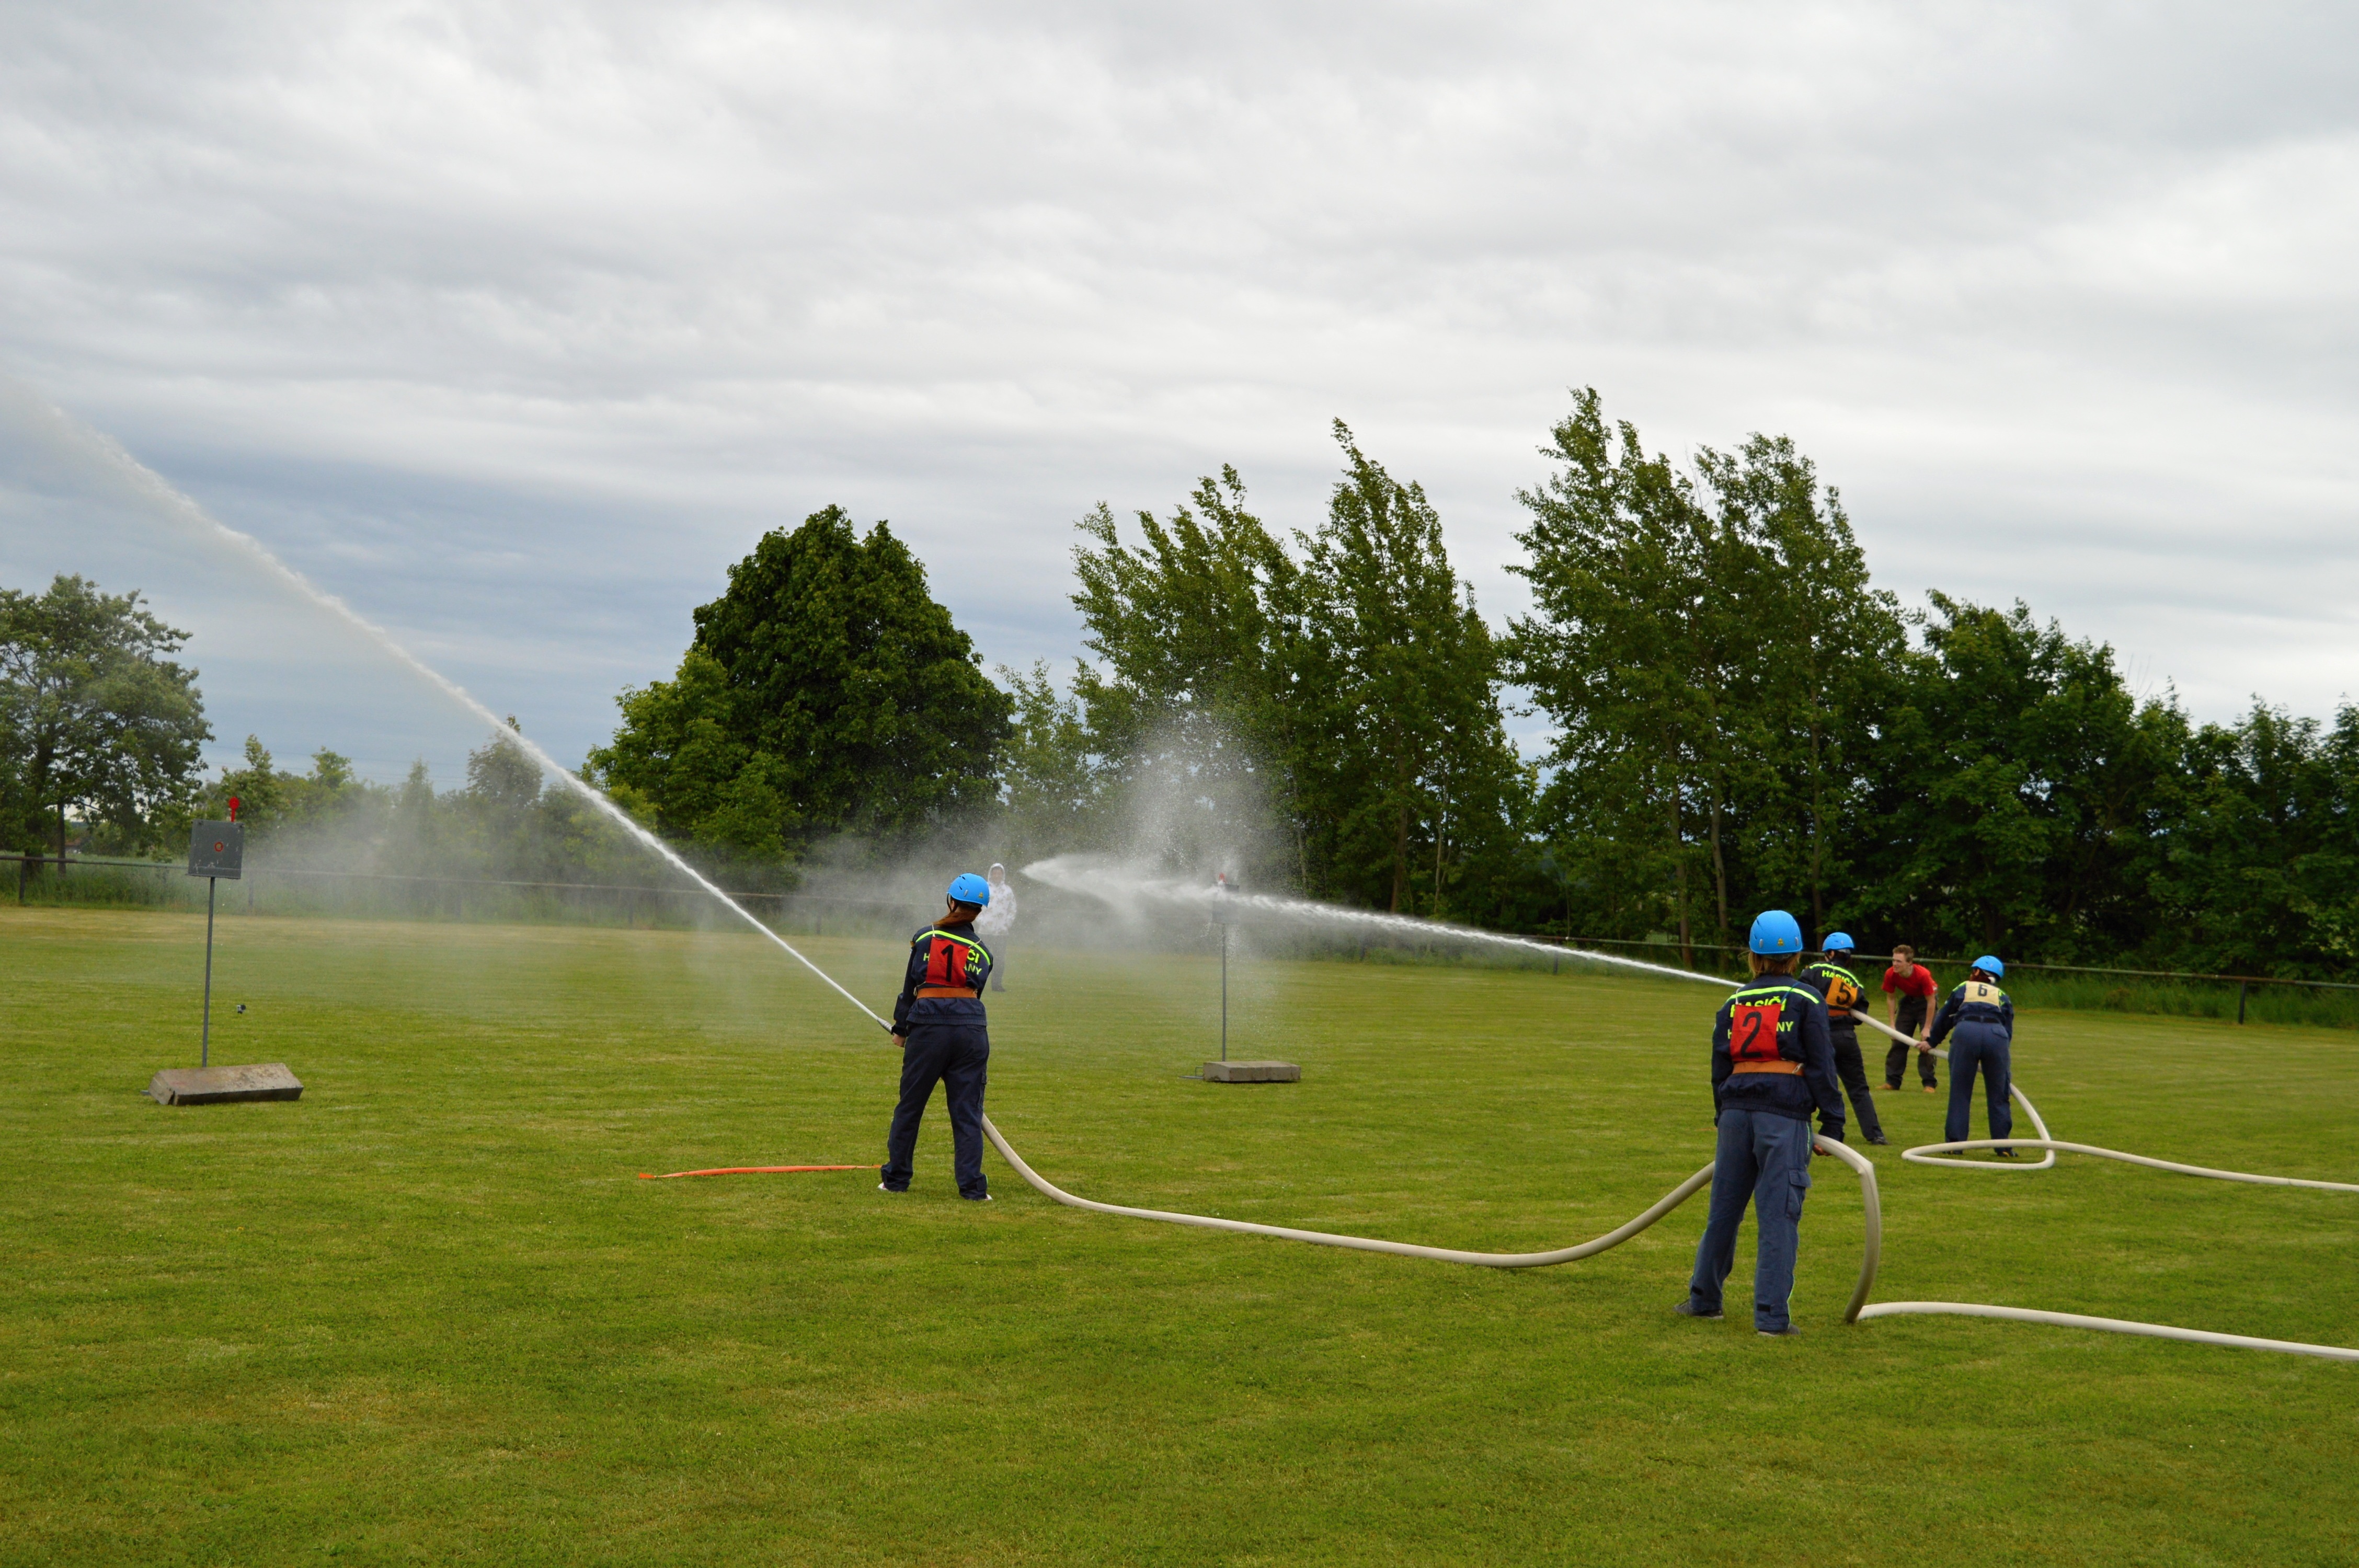
water, grass, structure, field, run, stadium, competition, sports, fireman, outdoor recreation, atmosphere of earth, sport venue, the intervention of the